Higuerote

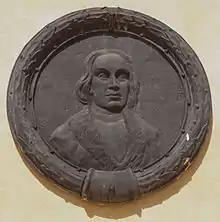
Alonso de Ojeda

The area was sighted by Alonso de Ojeda on his voyage of 1499. The site, inhabited by Island Caribs, has been mentioned since 1515.